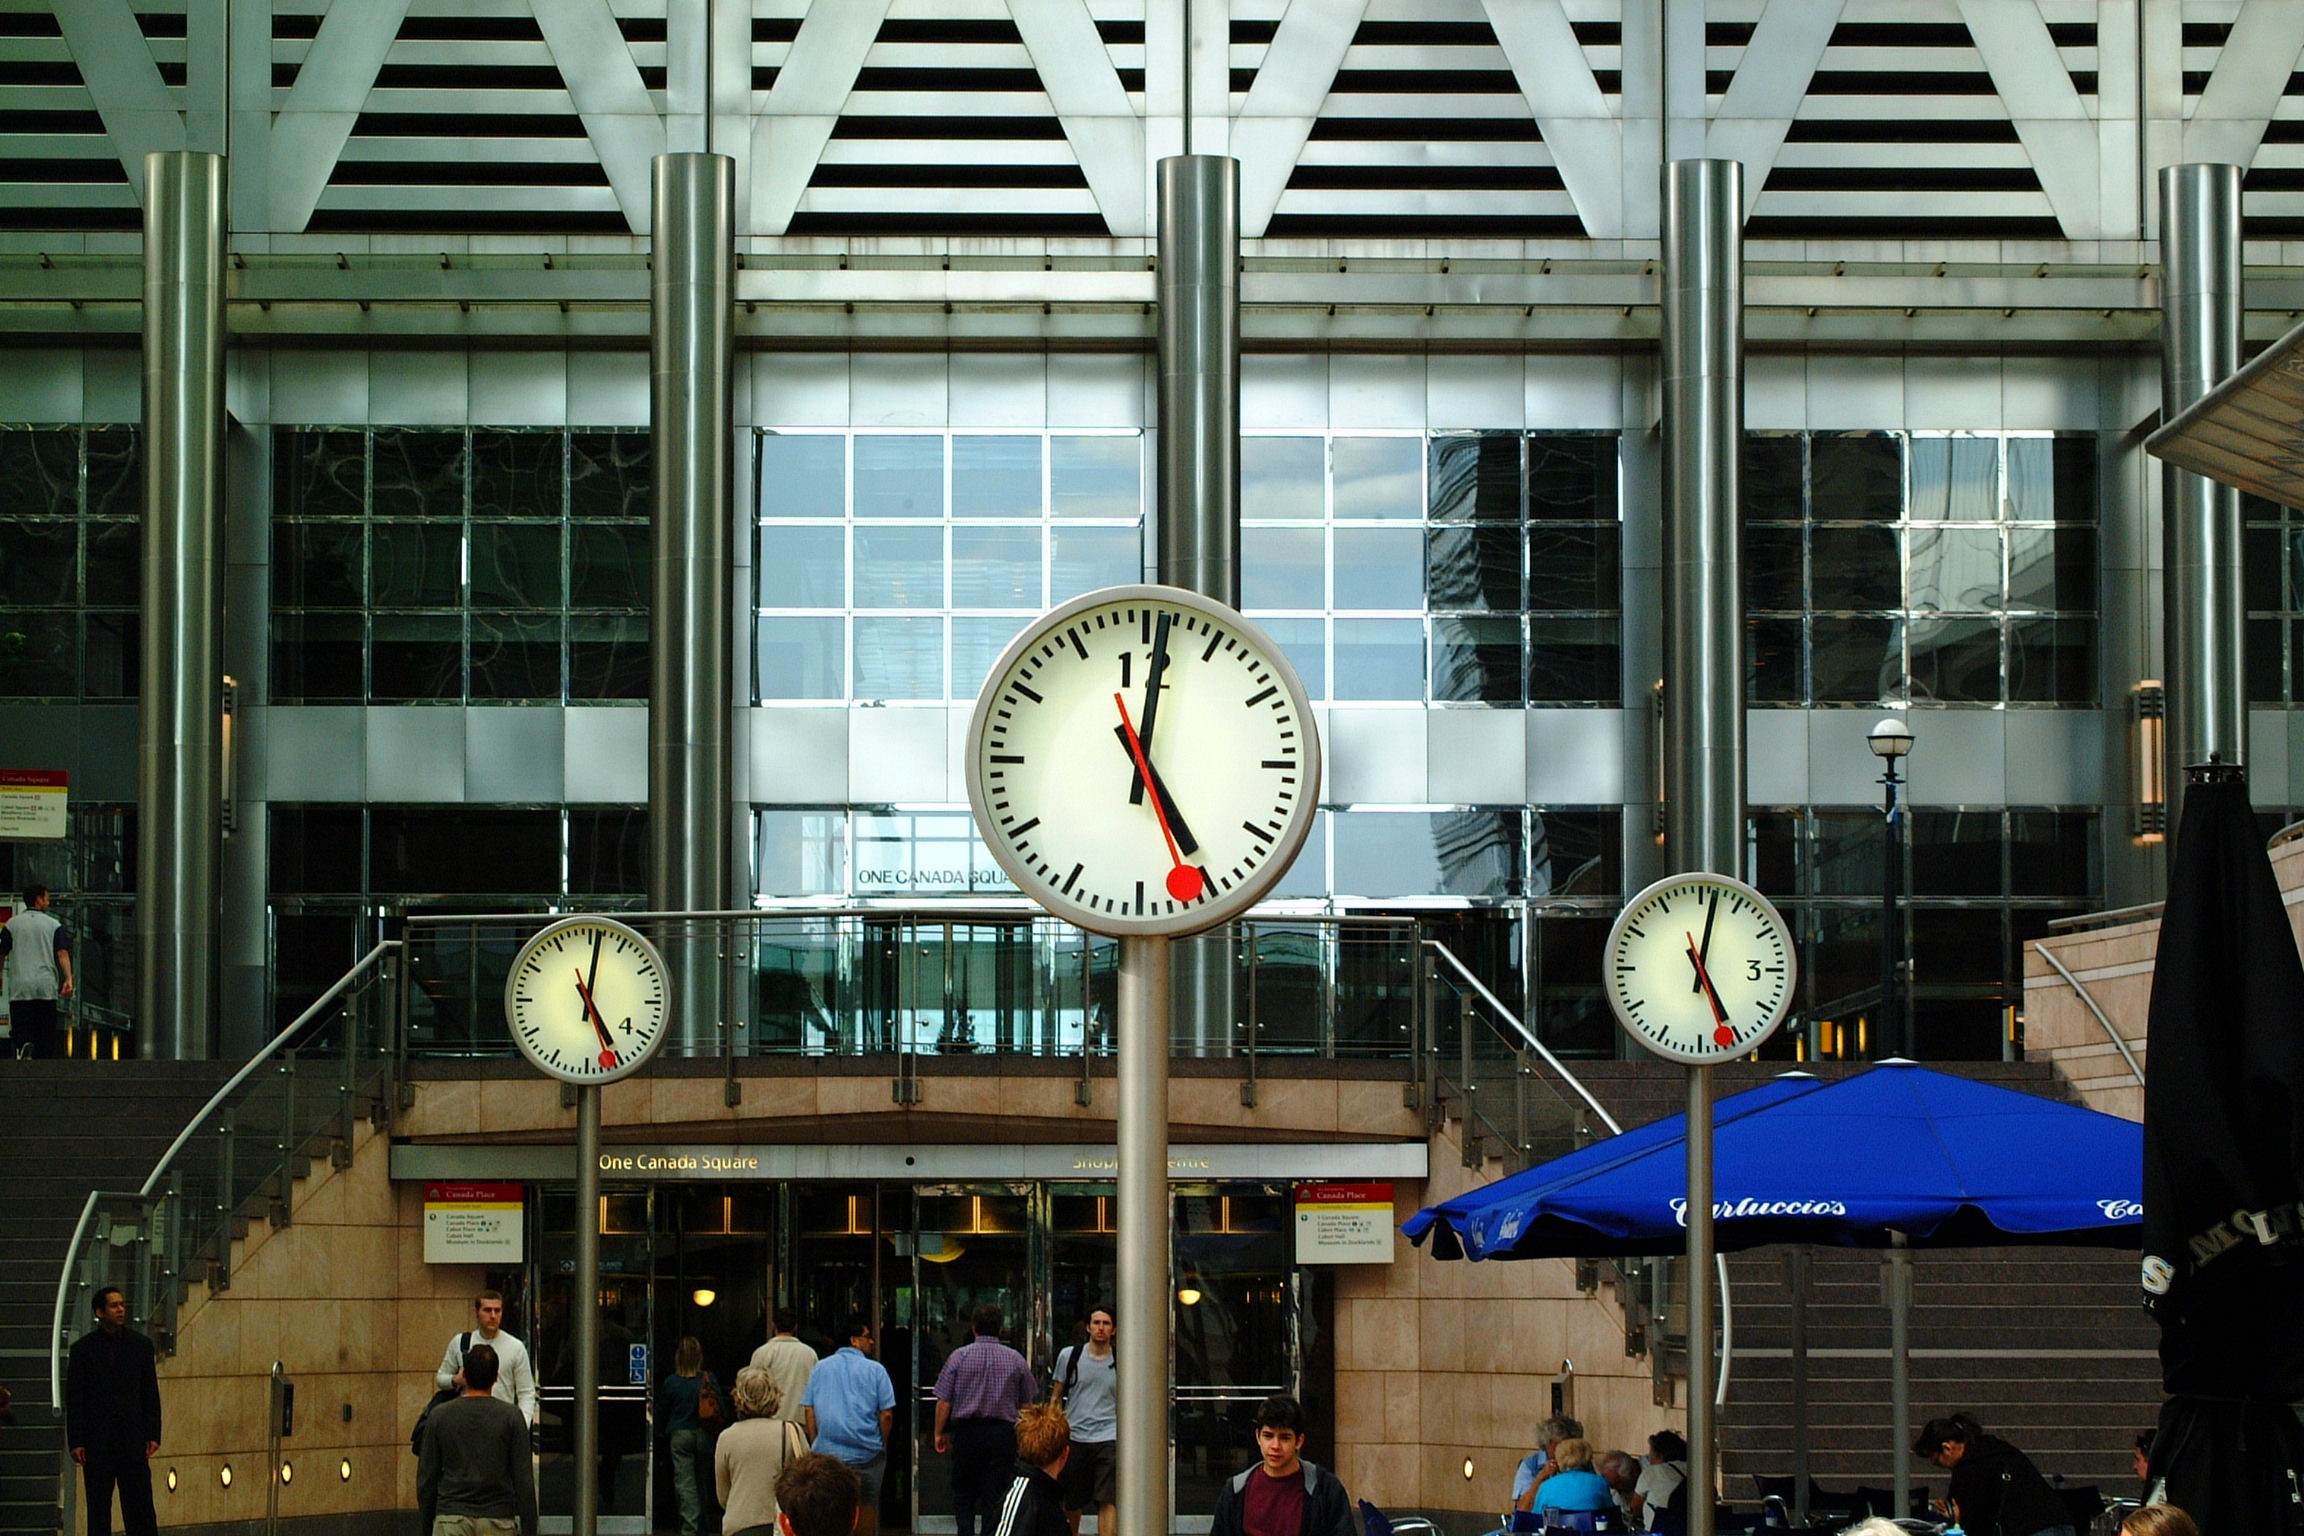
street, city, crowd, downtown, corporate, london, clocks, company, timing, marketing, time clock, urban area, corporate design, 5pm, business management